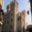
Label: castle